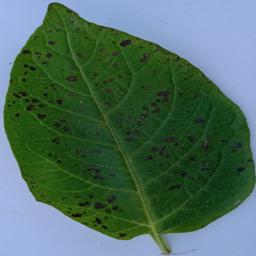
Etiqueta: Tizon_Temprano